Christine Reimer

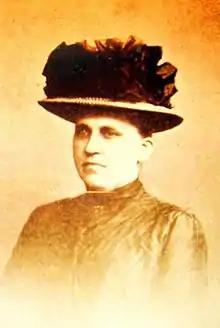
Christine Reimer

Signe Christine Antoinette Manna Reimer (1858–1943) was a Danish journalist and writer who is remembered in particular for her interest in folklore. Her five-volume "Nordfynsk Bondeliv i Mands Minde" (1910–1919) describes the way of life, customs and language of ordinary people in the rural communities of north Funen. The work is considered to be one of the most important historical records of Danish folklore and related traditions. She bequeathed her own collection of artefacts to Nordfyns Museum in Bogense.